Welsh language

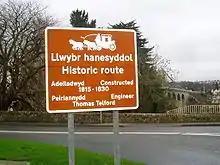
A bilingual road sign on the A5 near Menai Bridge

Road signs in Wales are in Welsh and English. Prior to 2016, the choice of which language to display first was the responsibility of the local council. Since then, as part of the Welsh Language (Wales) Measure 2011, all new signs have Welsh displayed first. There have been incidents of one of the languages being vandalised, which may be considered a hate crime.